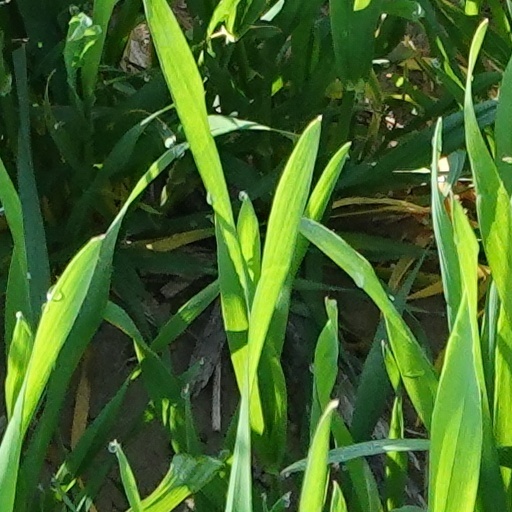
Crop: wheat